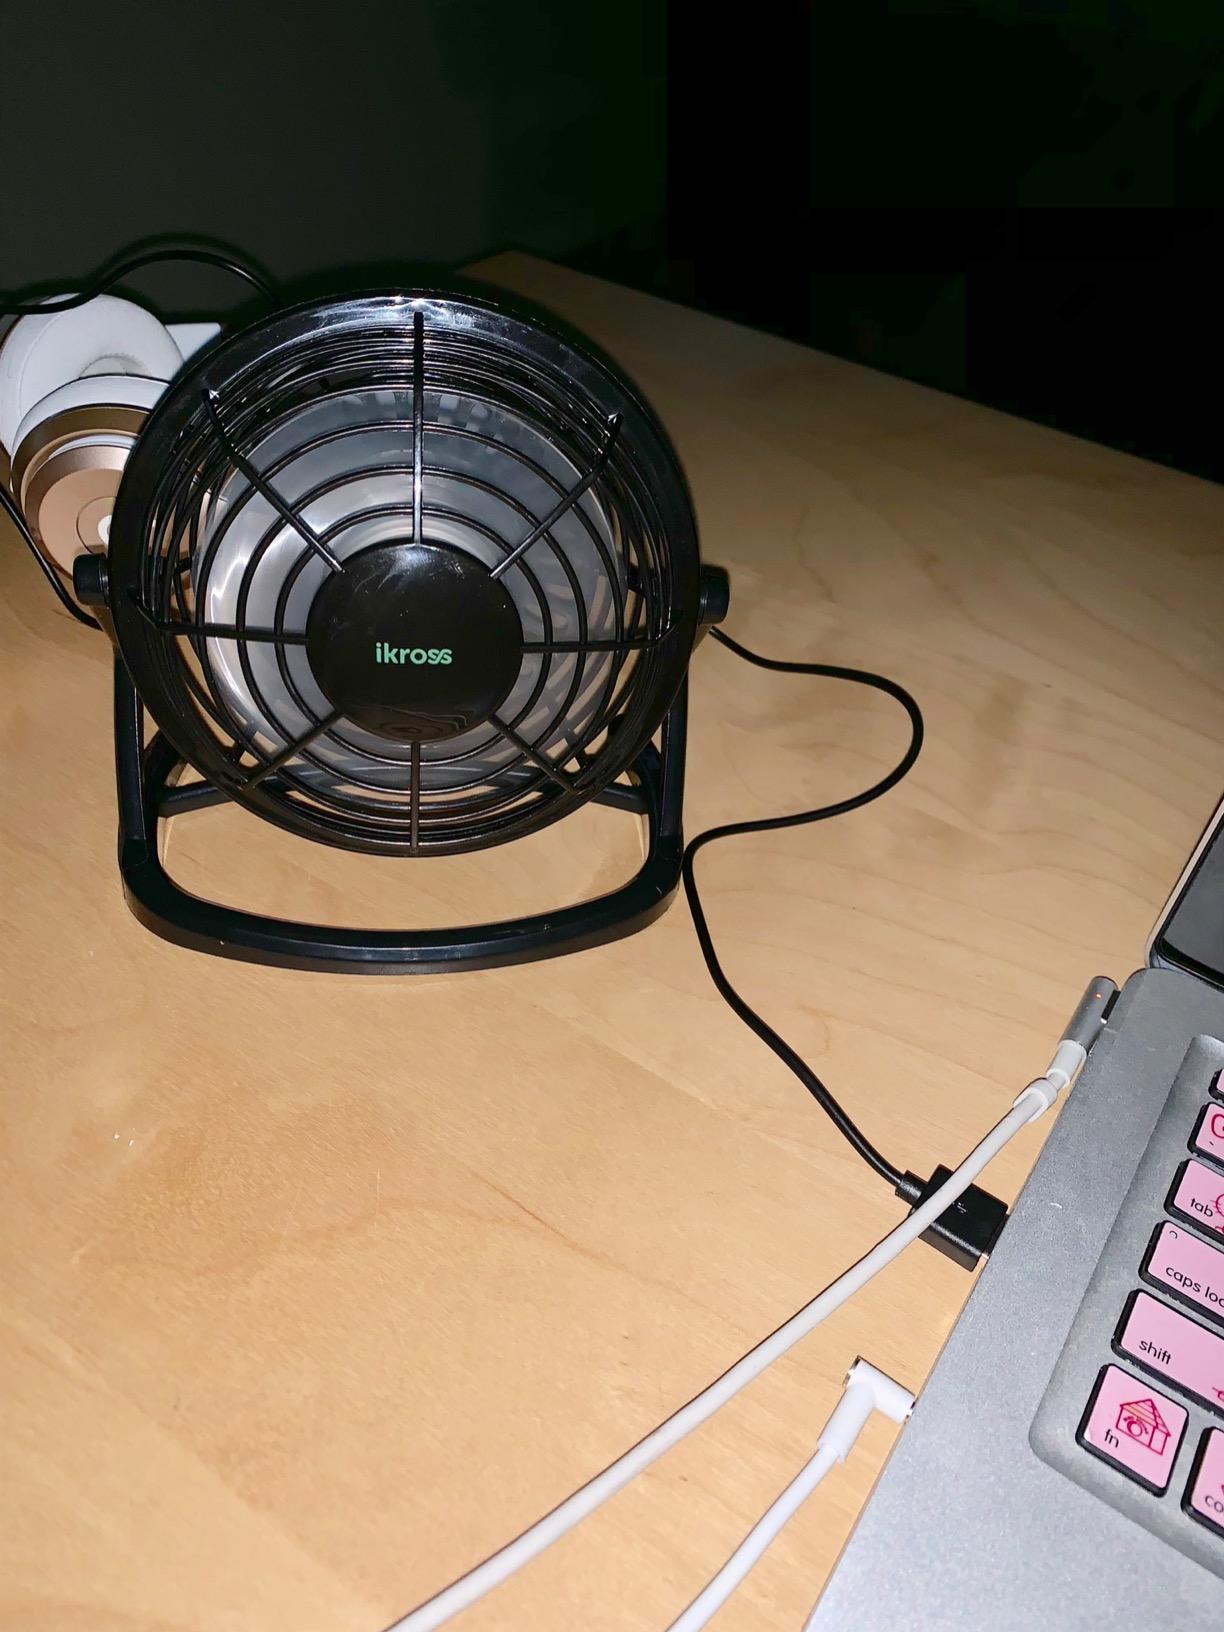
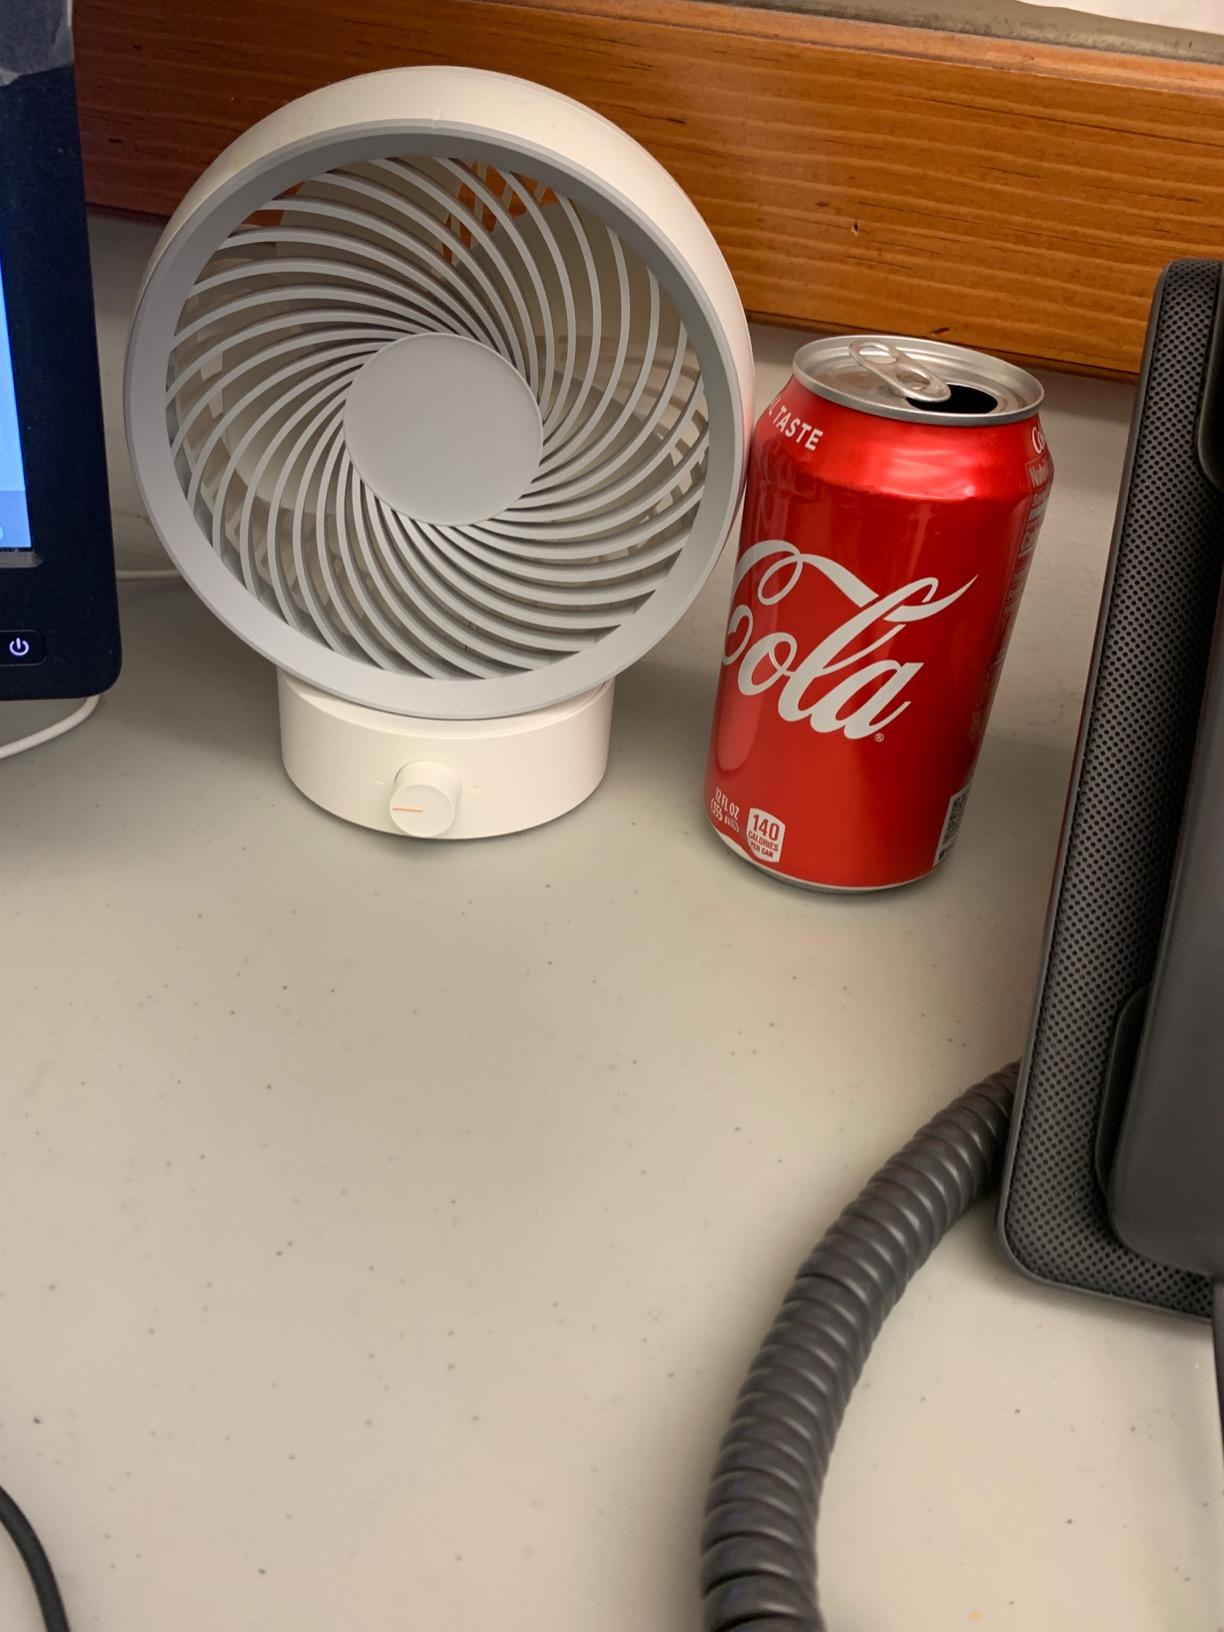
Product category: fan
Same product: no